Voice of Cards: The Isle Dragon Roars

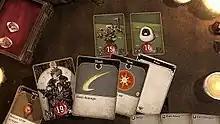
A battle in "Voice of Cards: The Isle Dragon Roars"; battles and other in-game elements are presented in the style of a tabletop role-playing game.

"Voice of Cards: The Isle Dragon Roars" is a role-playing video game which presents its world, characters and battles in the style of a tabletop role-playing game; everything is represented using cards, with the player navigating environments as a game piece. The player explores the game's setting of the Island of Bliss, with areas blocked off until certain story events are completed. The environments are split between towns, the overworld, and dungeons.